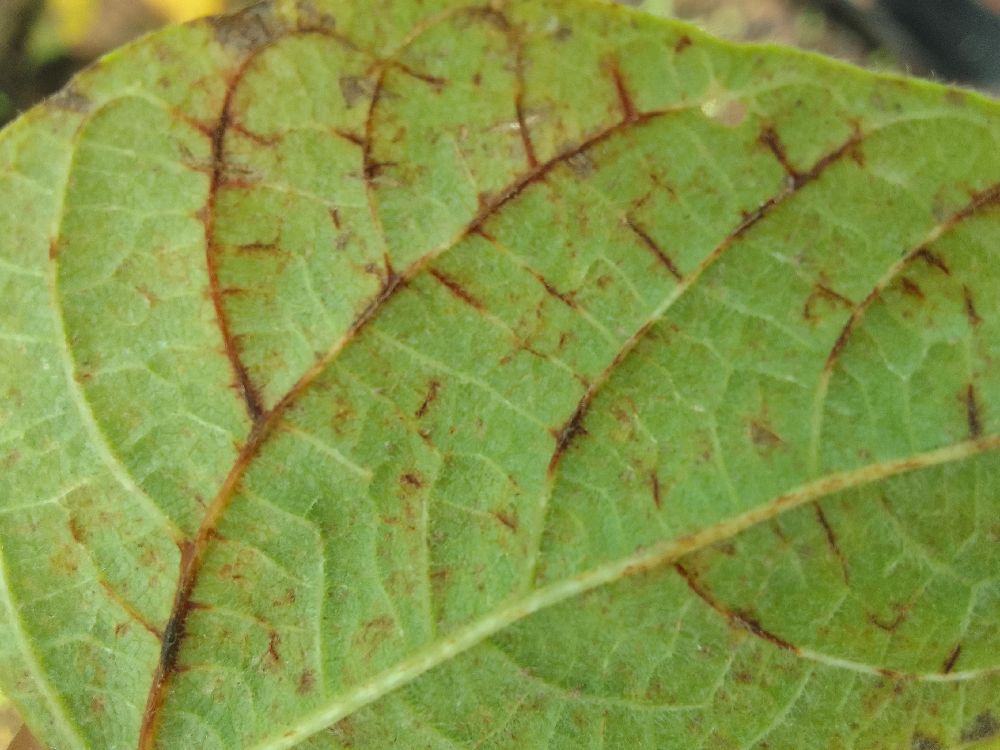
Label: anthracnose